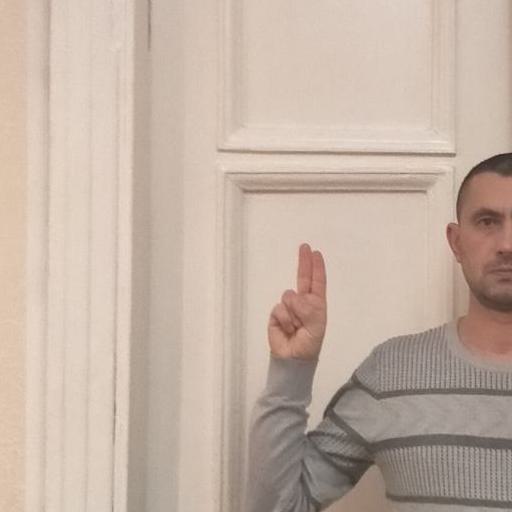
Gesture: two_up